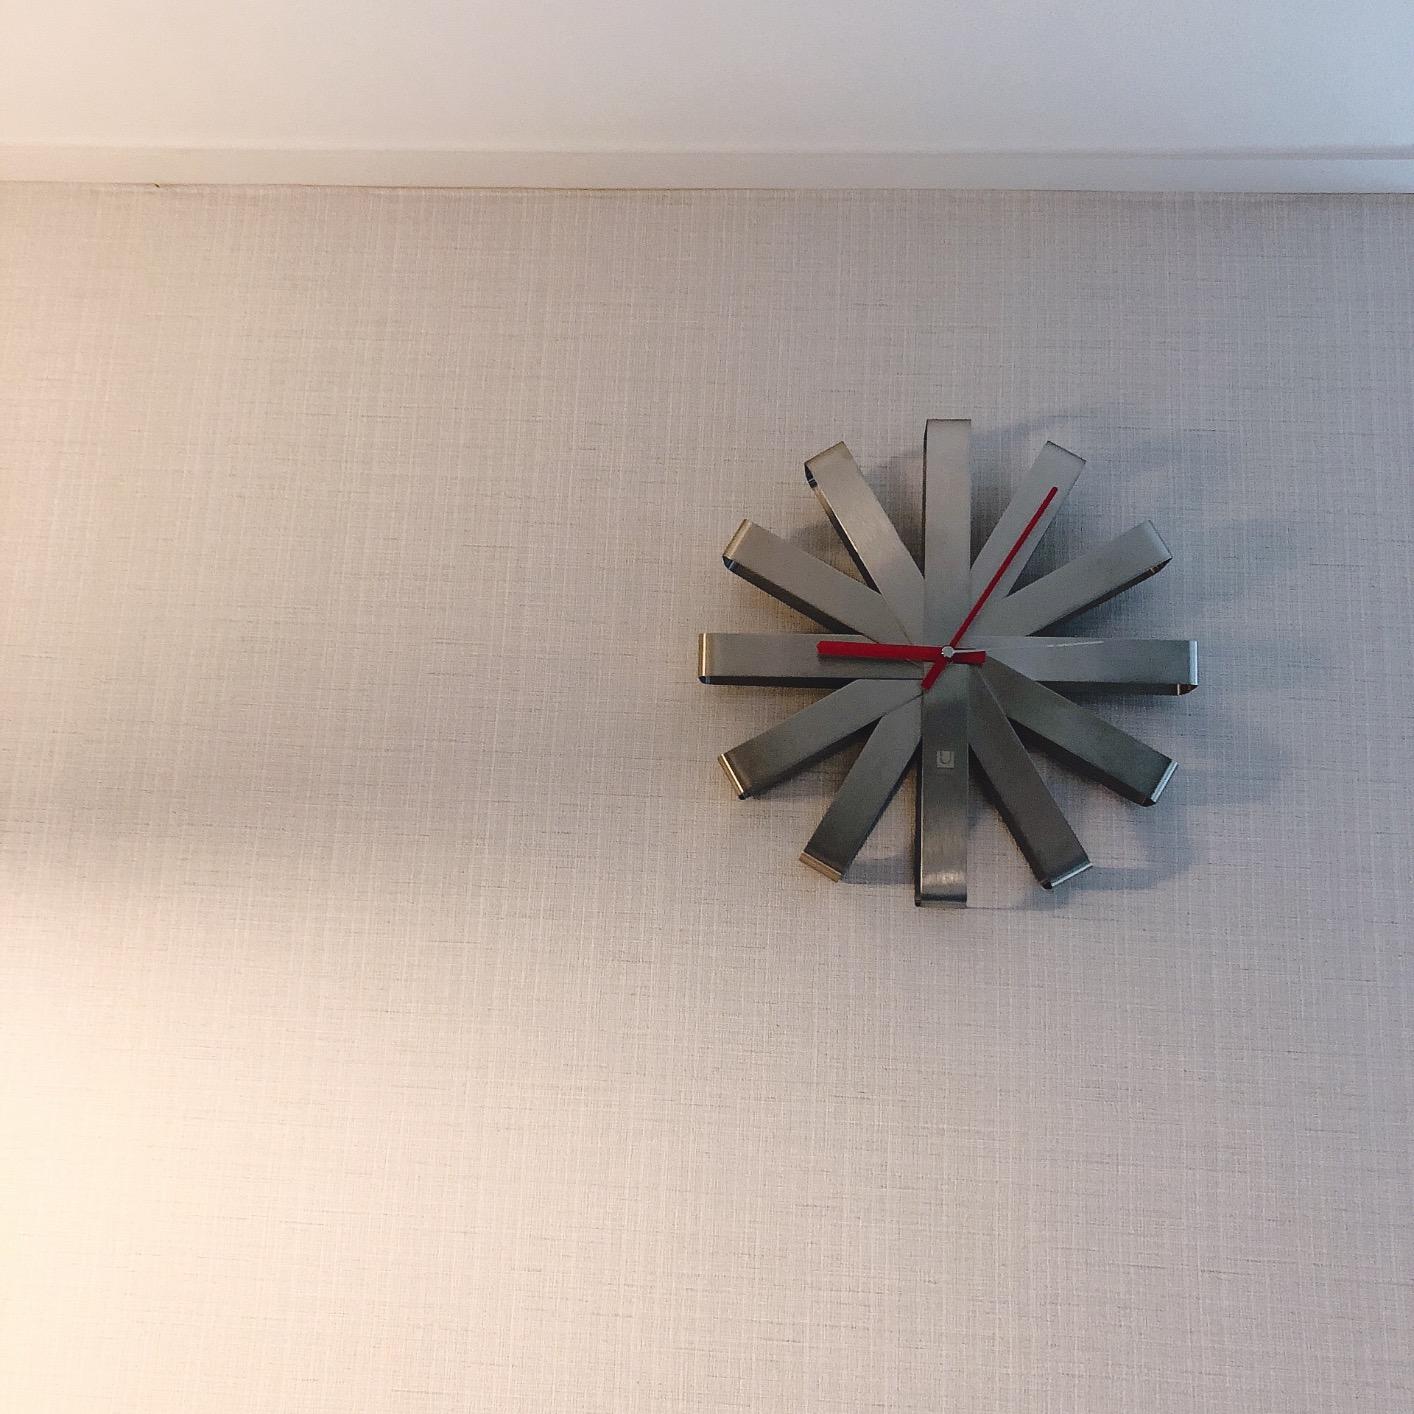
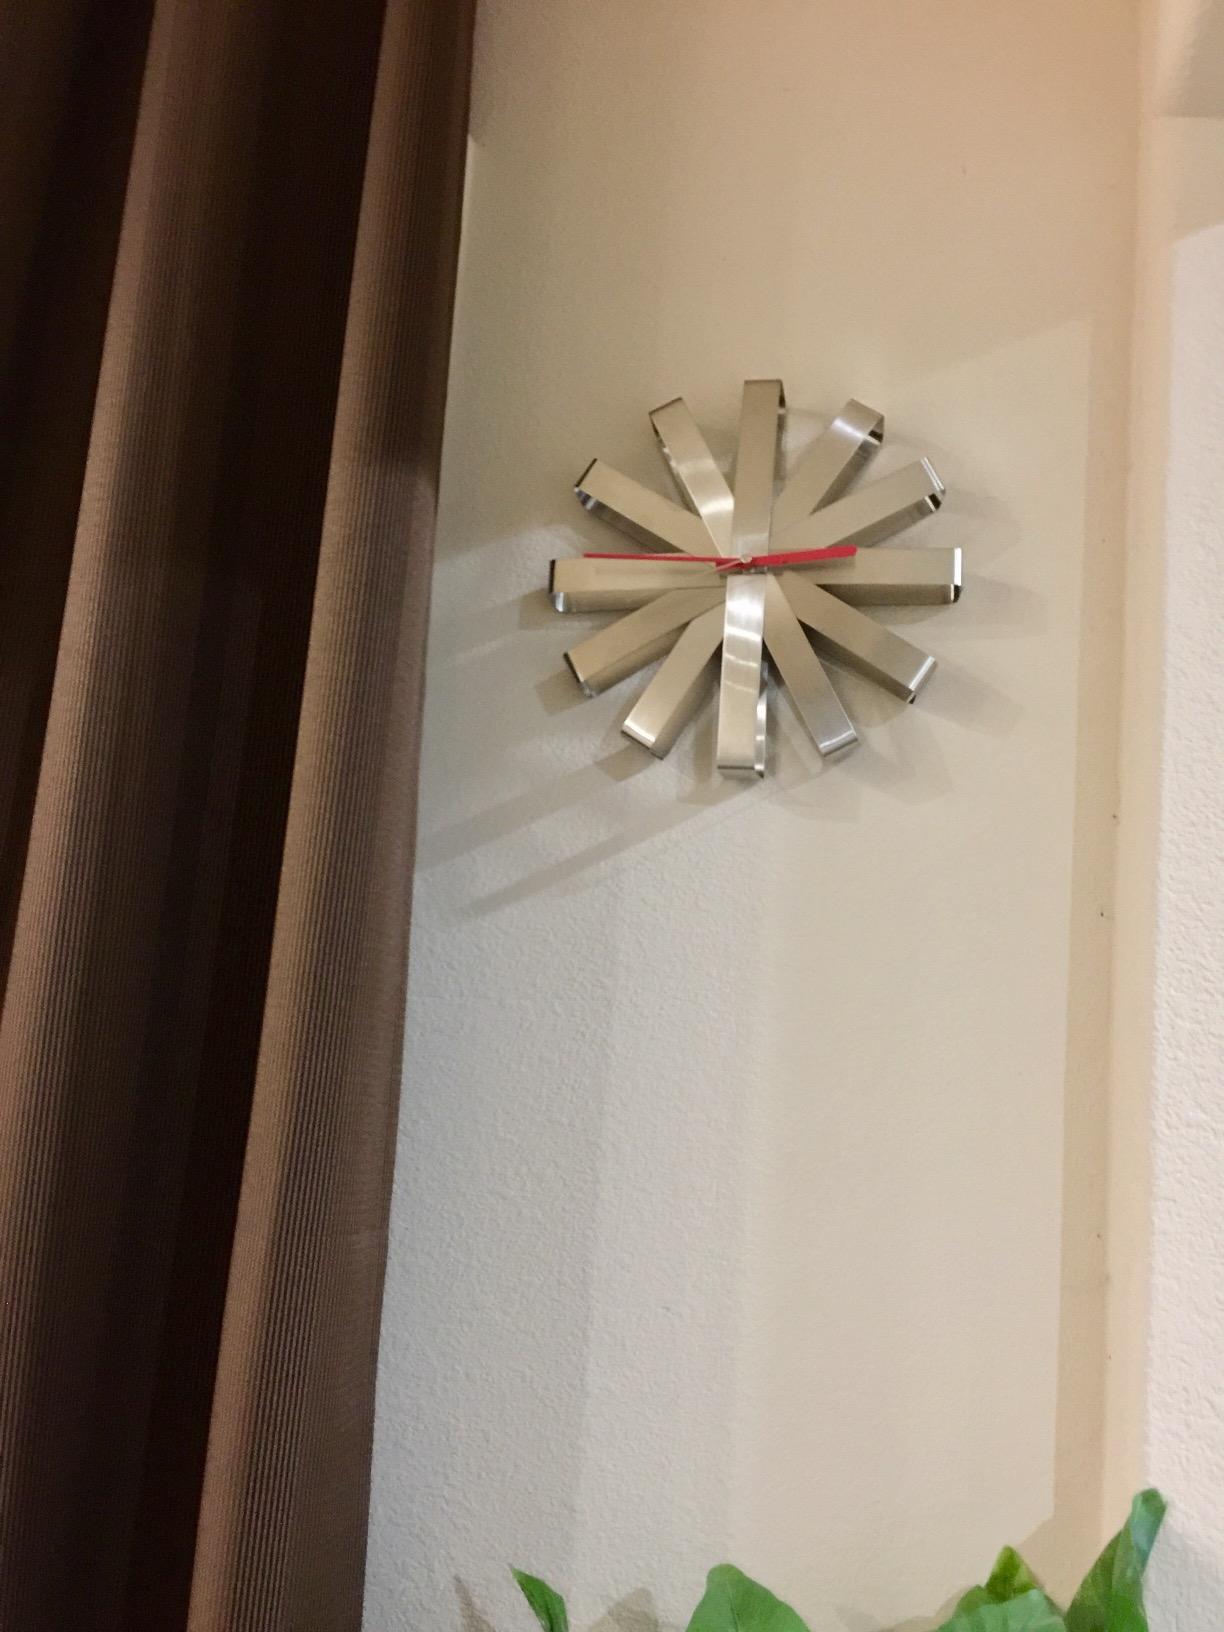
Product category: clock
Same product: yes